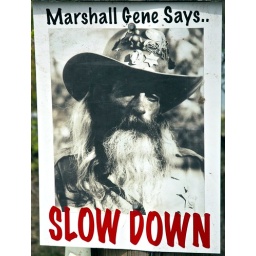
...just below the street sign that says to &amp;quot;watch out for children and dogs playing in the streets.&amp;quot;